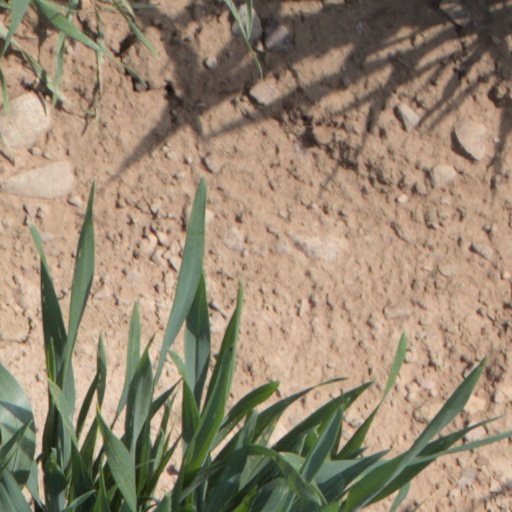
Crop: wheat